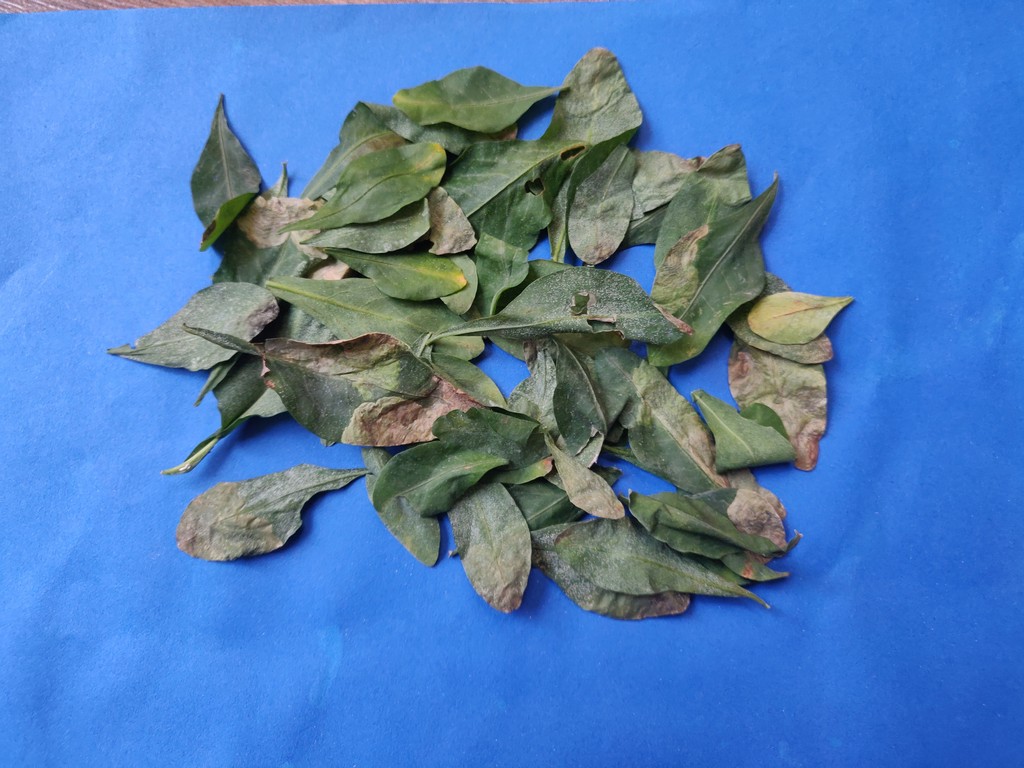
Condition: Unhealthy
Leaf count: multiple
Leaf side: unknown